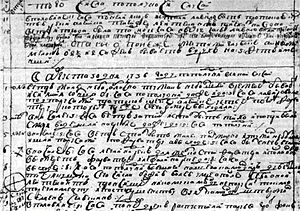
Semjon Tjeljuskin / Liv og gerning
Et fragment af siden af Yakutsk watch log, dateret 30. august 1736, med meddelelsen om Pronchishchevs død.